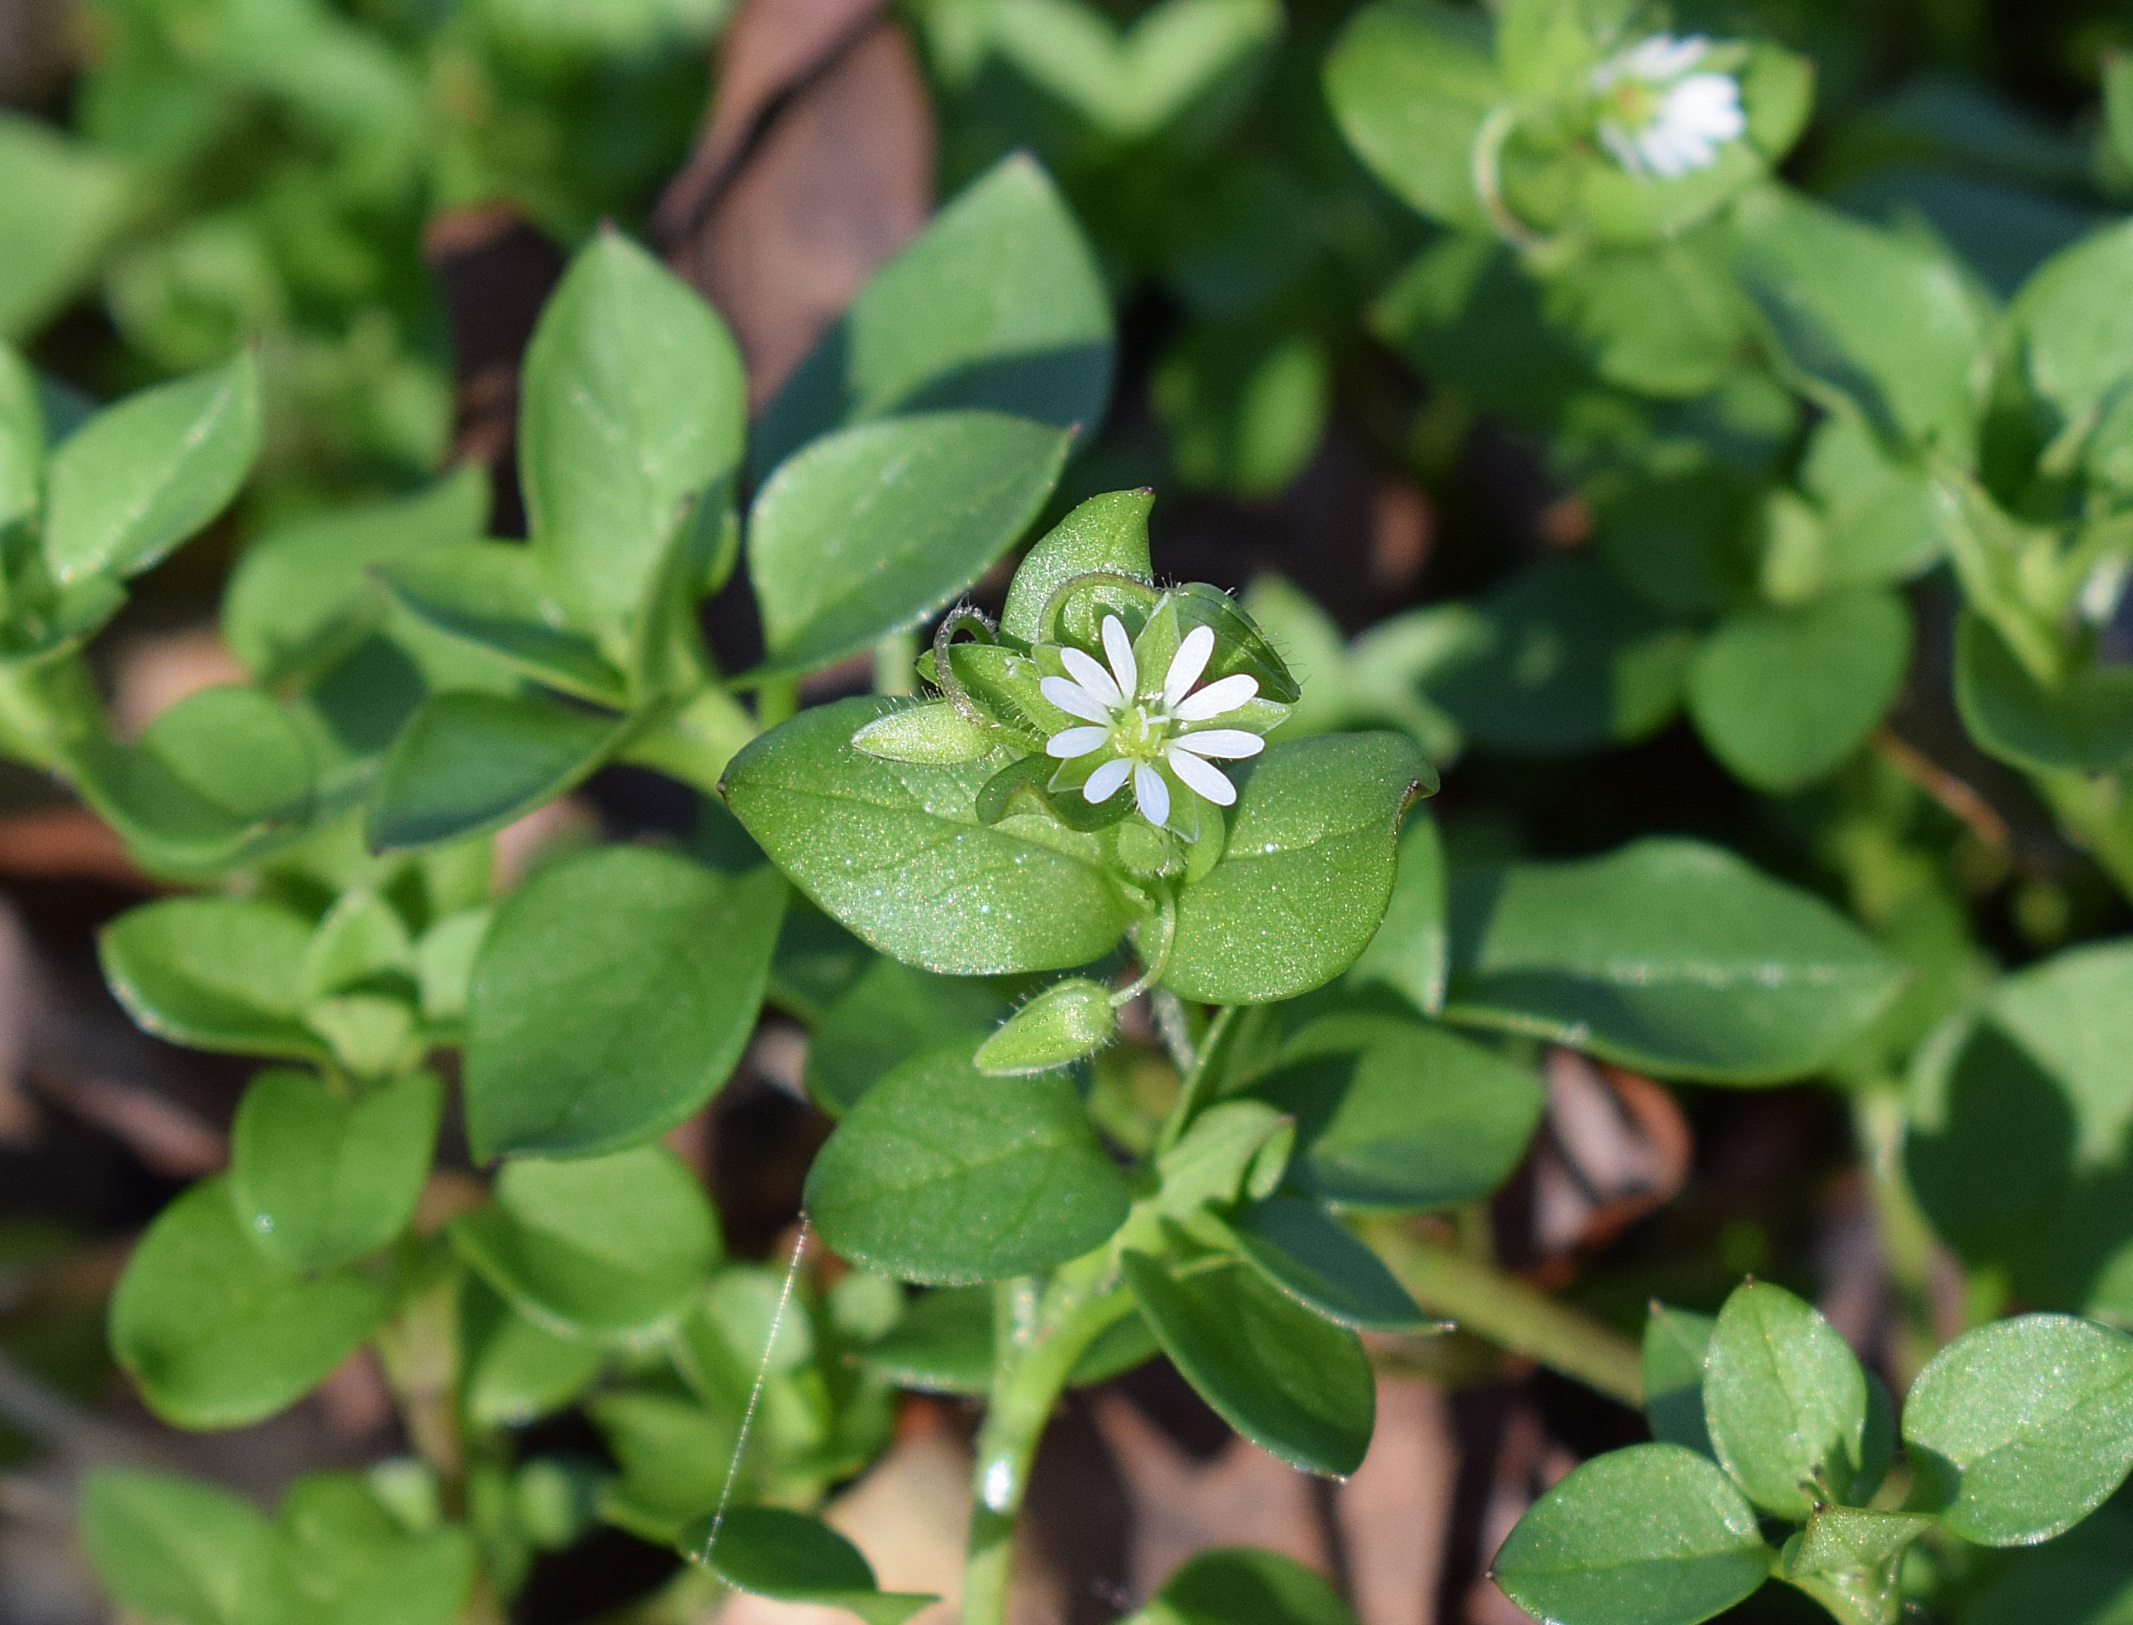
plant, flower, land plant, flowering plant, leaf, herb, shrub, common purslane, marjoram, stitchwort, produce, jasmine, annual plant, breckland thyme